Arvert

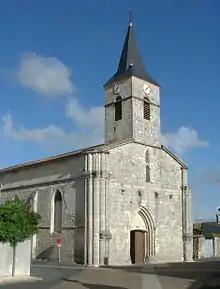
The Church of Saint Stephen

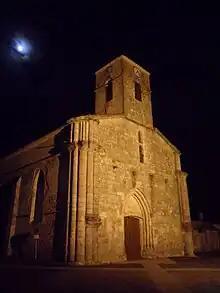
The church at night

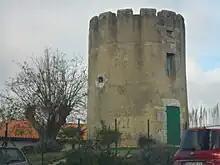
The Cabouci Mill

Saint-Étienne church has very old foundations and suffered greatly during the French Wars of Religion. In 1568 the old Romanesque church was attacked by the Huguenots which almost completely destroyed it - as was the church of Saint-Symphorien de Dirée (which was never rebuilt).